Kennedy Center Honors

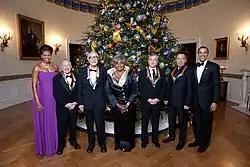
Kennedy Center honorees 2009 Mel Brooks, Dave Brubeck, Grace Bumbry, Robert De Niro, and Bruce Springsteen, with President Barack Obama and First Lady Michelle Obama in the Blue Room, White House, December 6, 2009.

The invitation-only, weekend-long ceremony includes the Chairman's Luncheon, the State Department dinner, White House reception, and the Honors gala performances and supper.